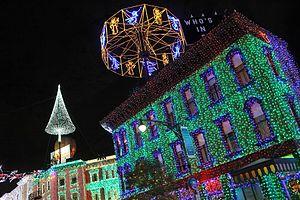
The Osborne Family Spectacle of Dancing Lights est un ancien spectacle nocturne présenté pendant les saisons hivernales aux Disney's Hollywood Studios du Walt Disney World Resort, en Floride. Il y fut présenté de 1995 à 2016.